Madeleine Sharps Buchanan

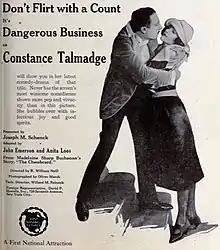
Ad for "Dangerous Business"

Madeleine Sharps Buchanan (sometimes spelled Madelaine Sharps Buchanan), nee Madeleine Twining Sharps, was a short story and detective novel writer in the United States. Her story "The Chessboard" was adapted into the 1920 film "Dangerous Business" starring Constance Talmadge.